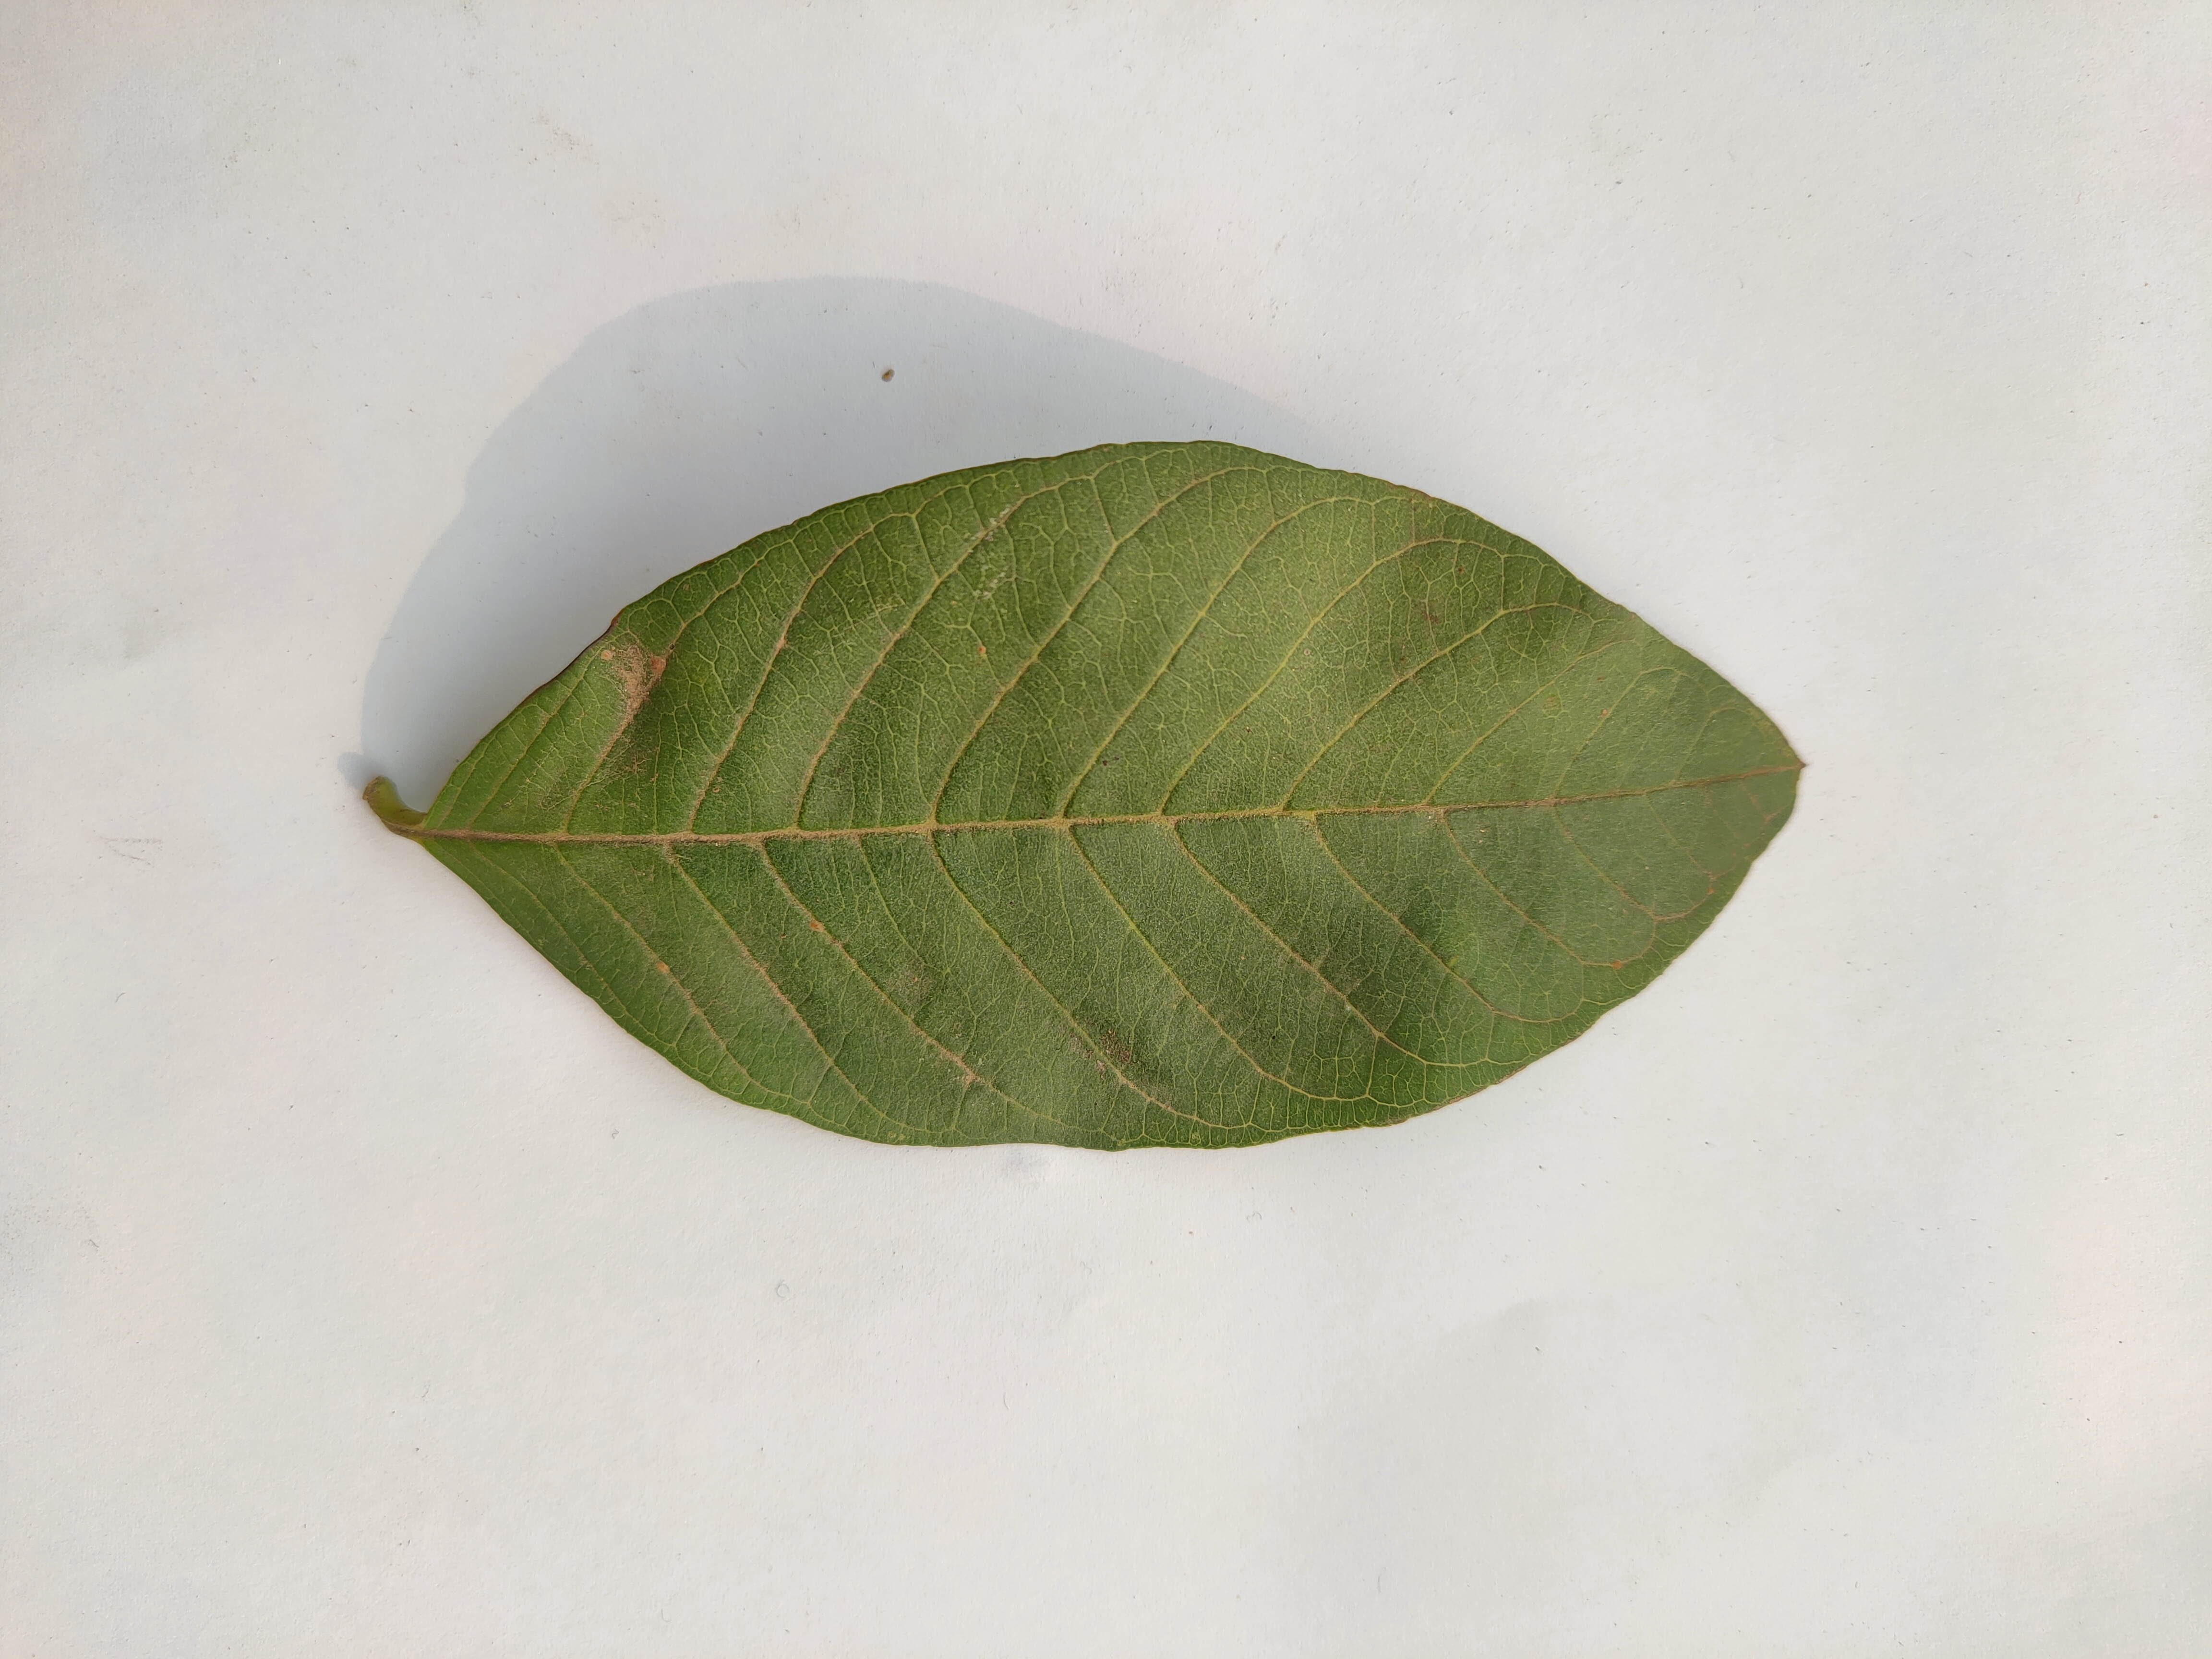
Leaf variety: Guava